El Jardin del Mar, Pasadena, Texas

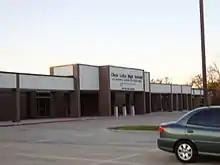
Clear Lake High School

El Jardin is within the Clear Creek Independent School District. The community is within the Board of Trustees District 1, represented by Robert Allan Davee as of 2008.